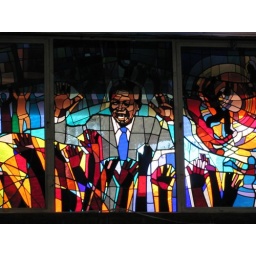
A stained glass window in Regina Mundi Catholic Church in Soweto. The country's hero Nelson Mandela is pictured.